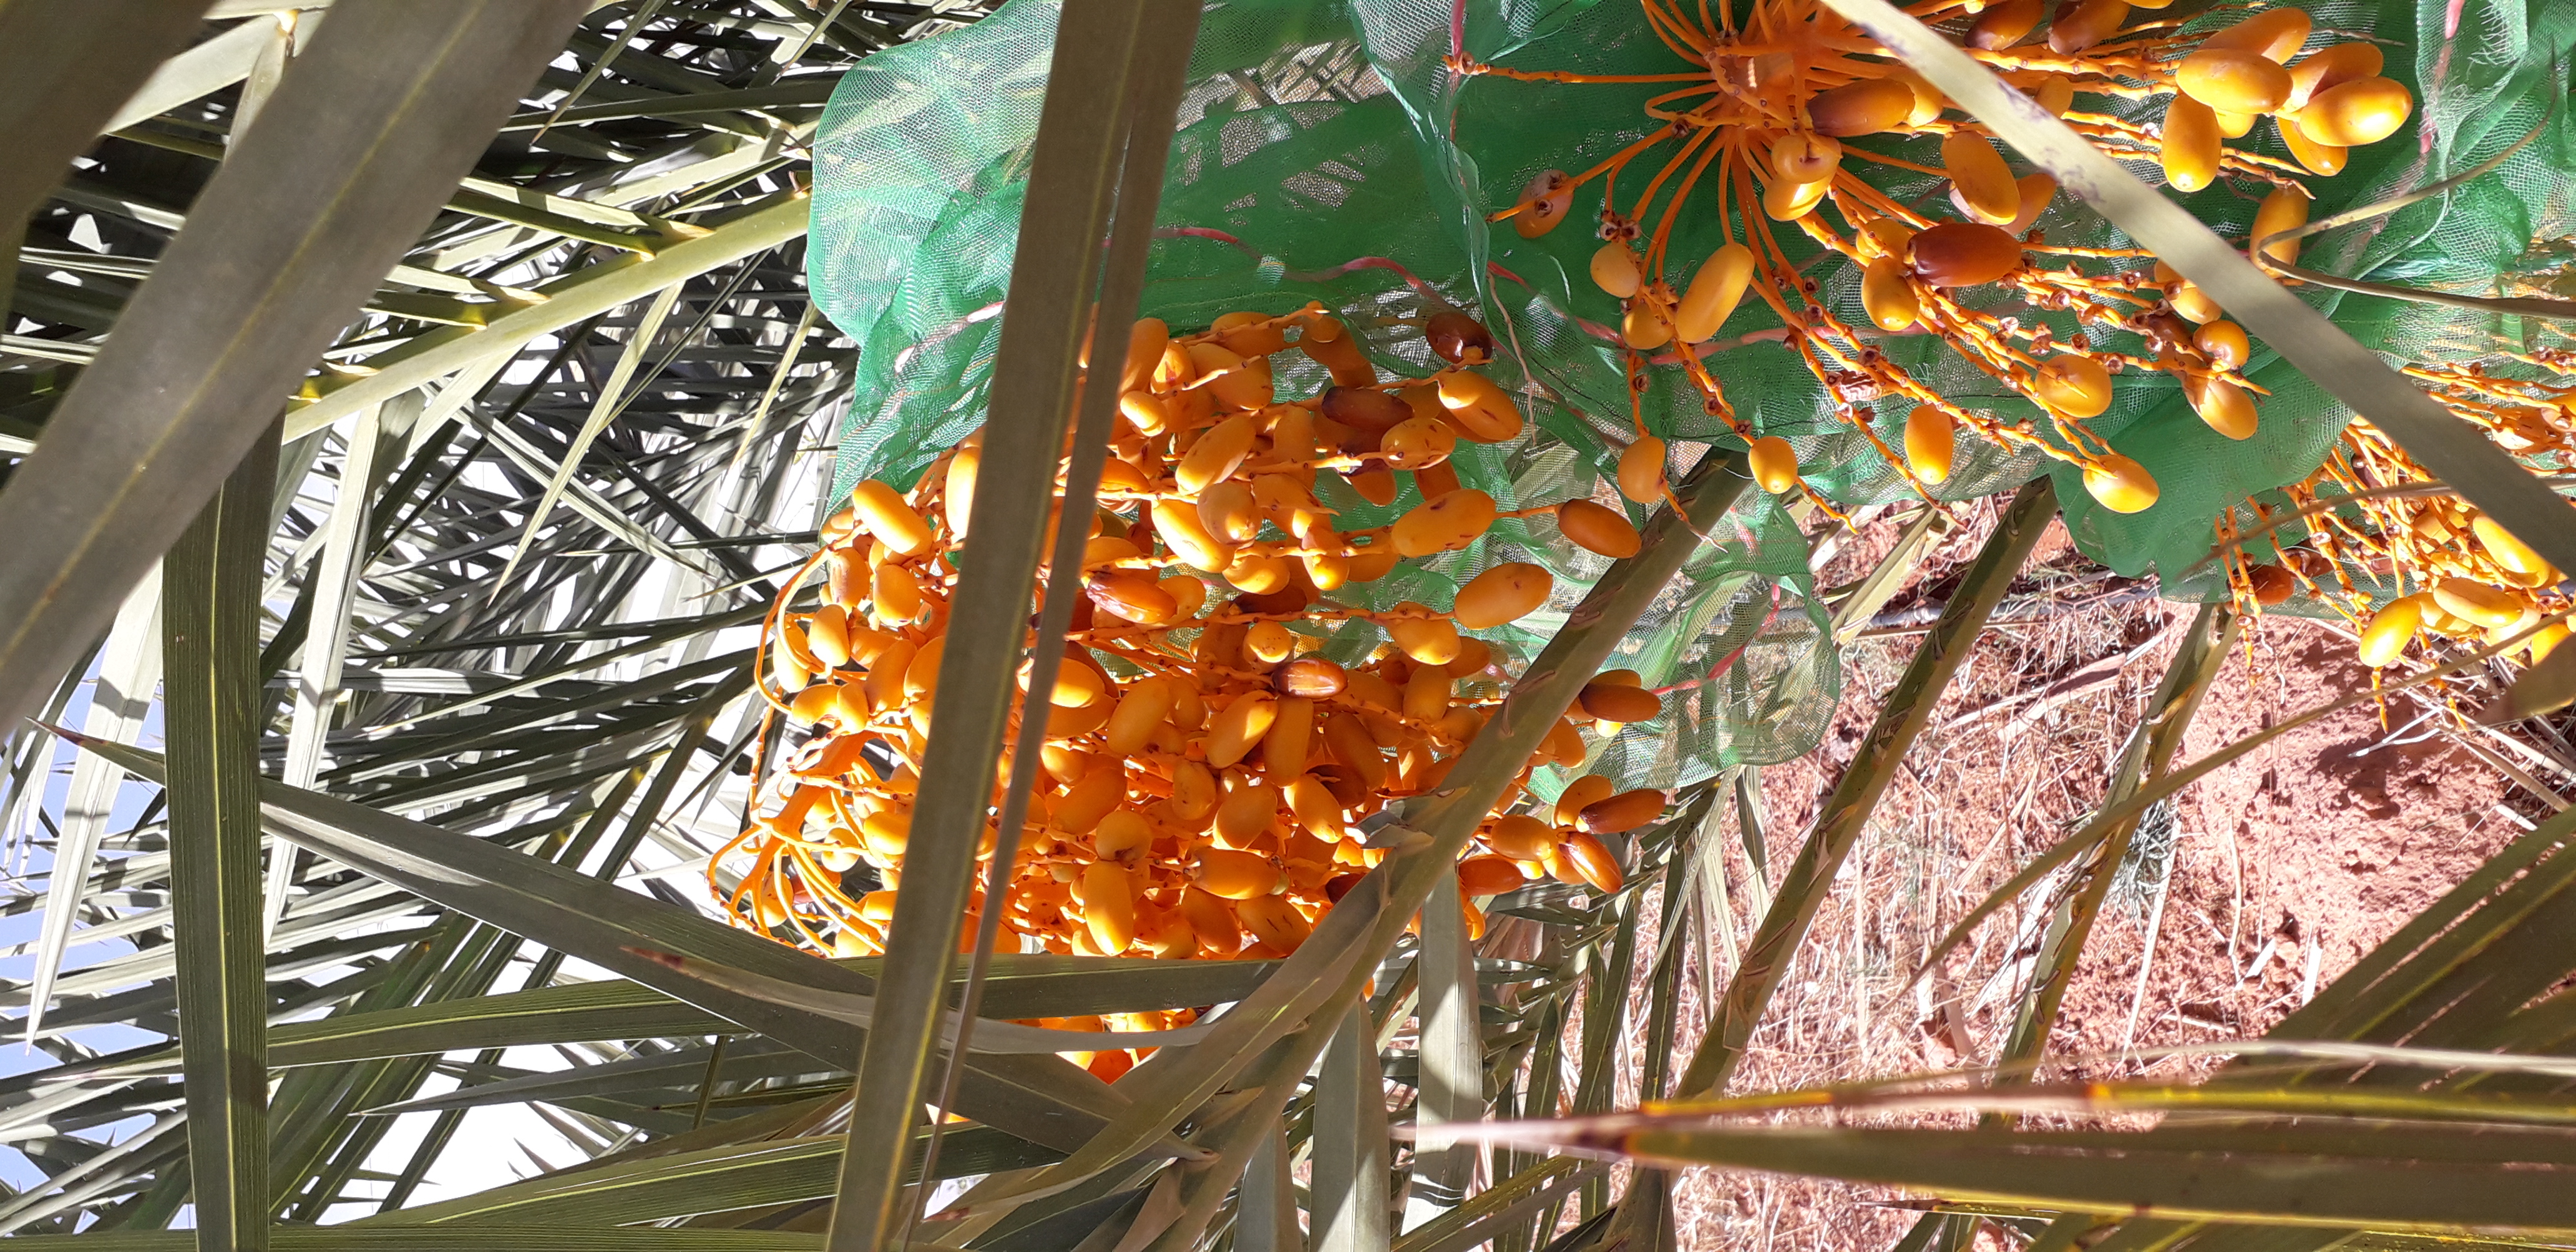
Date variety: kholt